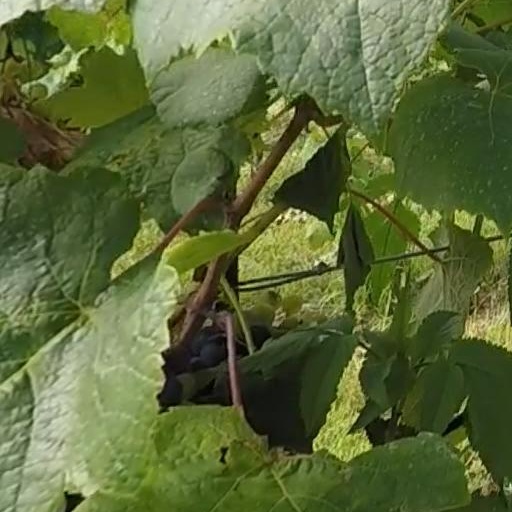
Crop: grape